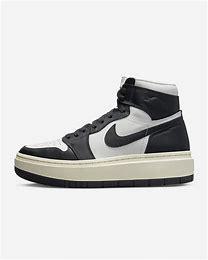
Brand: Jordan
Model: 1 Elevate